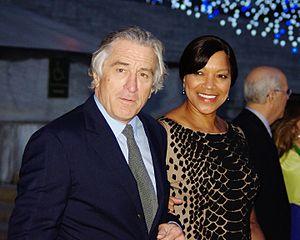
Robert De Niro est un acteur, réalisateur et producteur de cinéma américain naturalisé italien, né le 17 août 1943 à New York dans l'arrondissement de Manhattan.